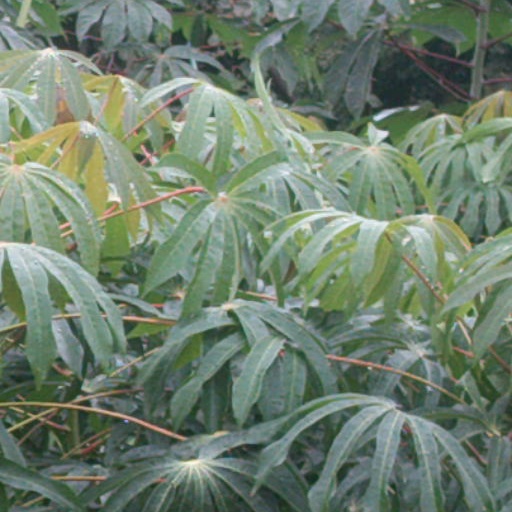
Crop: cassava